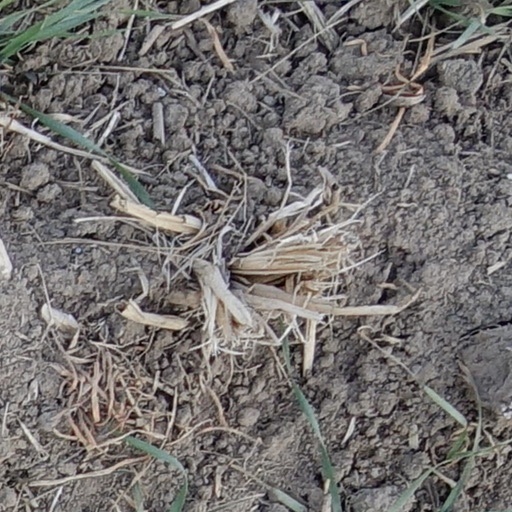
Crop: wheat